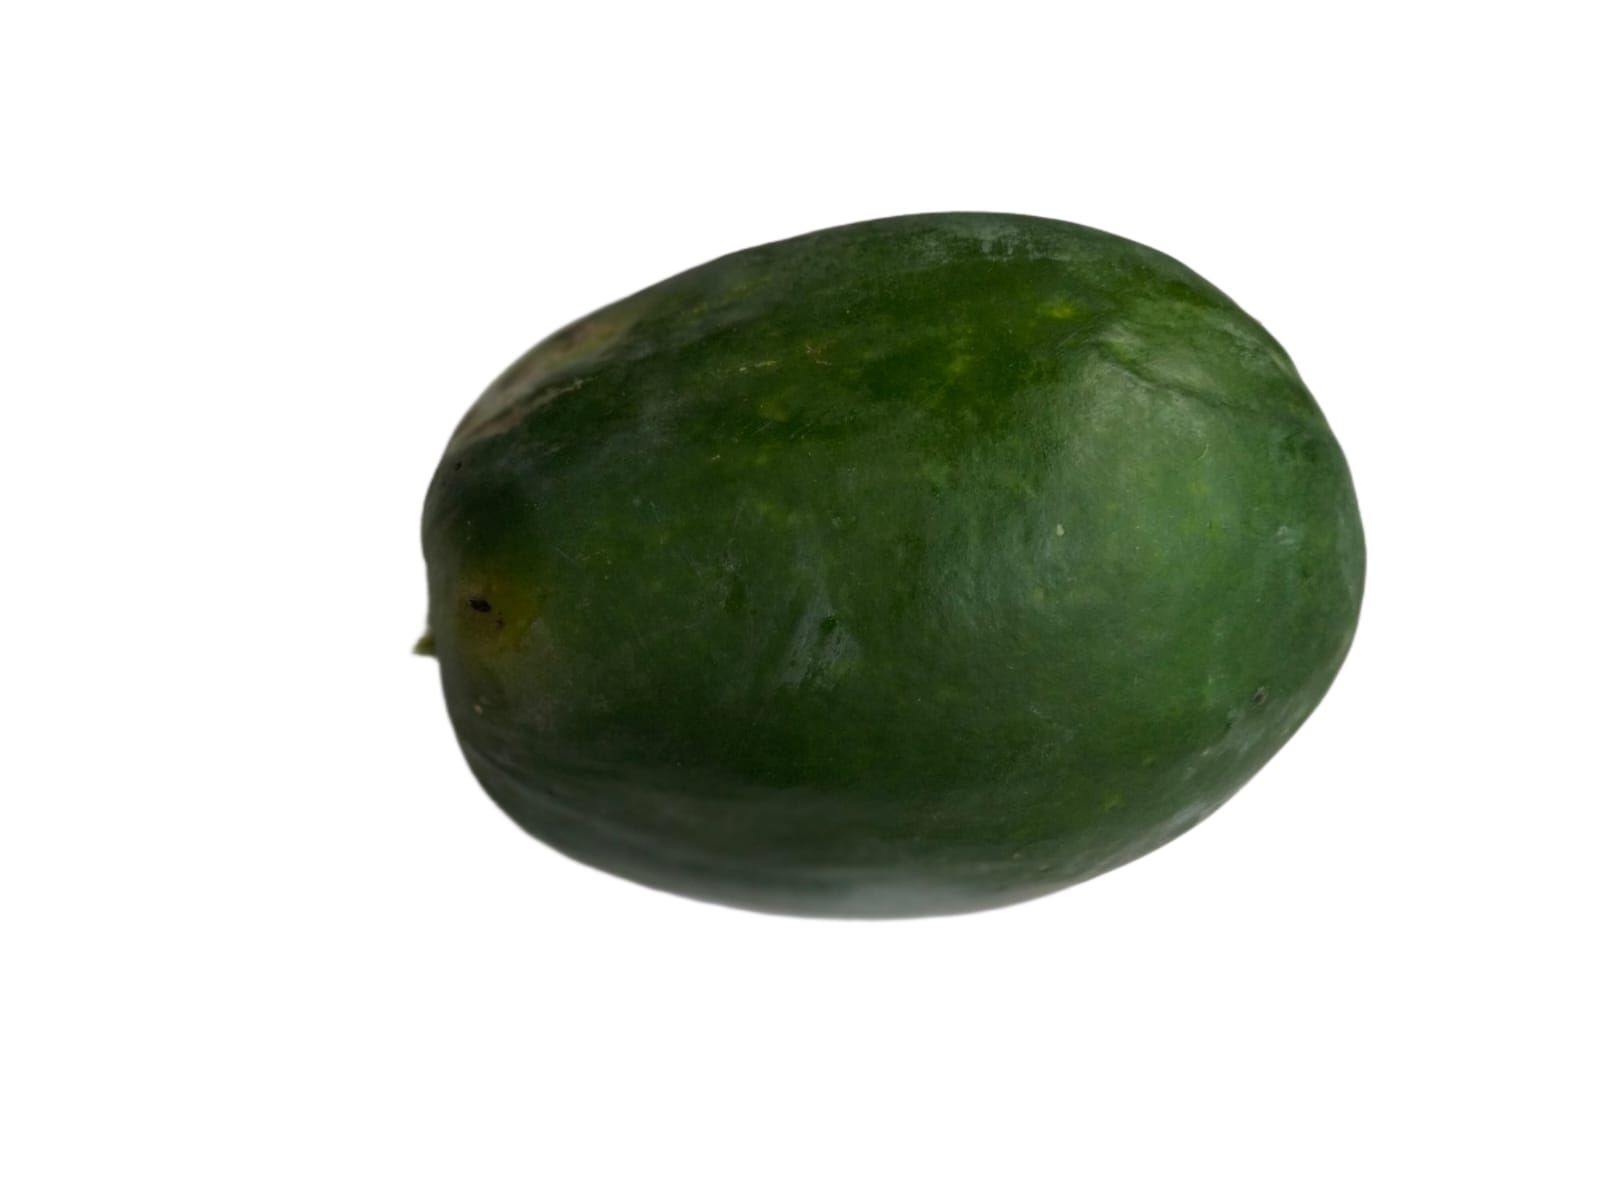
Label: Carica Papaya